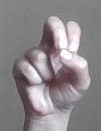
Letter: gaaf